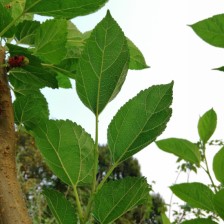
Variety: BlackAustralia